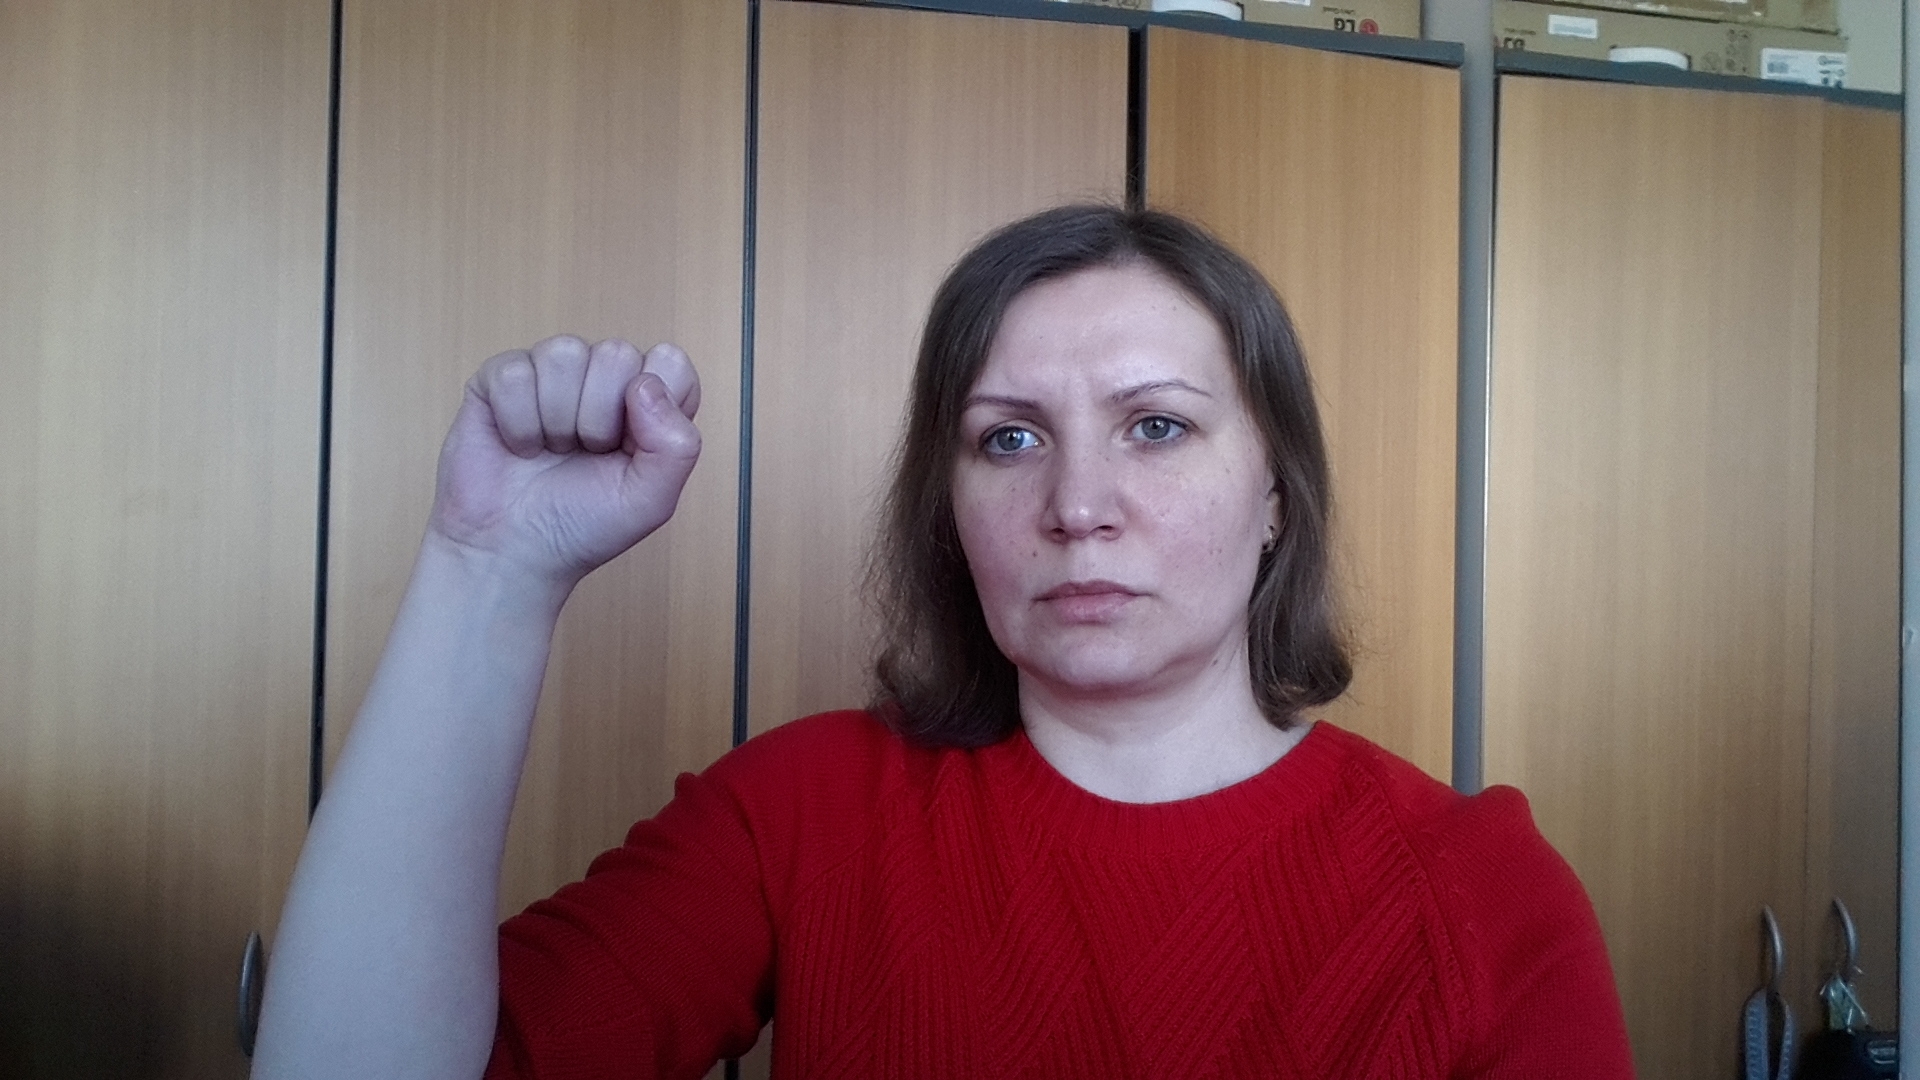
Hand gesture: fist